Ernest T. Cragg

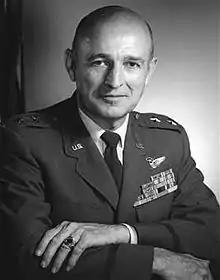

Ernest Thorpe Cragg (January 19, 1922 – March 9, 2006) was a major general in the United States Air Force.